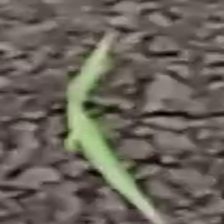
Weed species: Digitaria_SP_(Digitaria Sanguinalis )